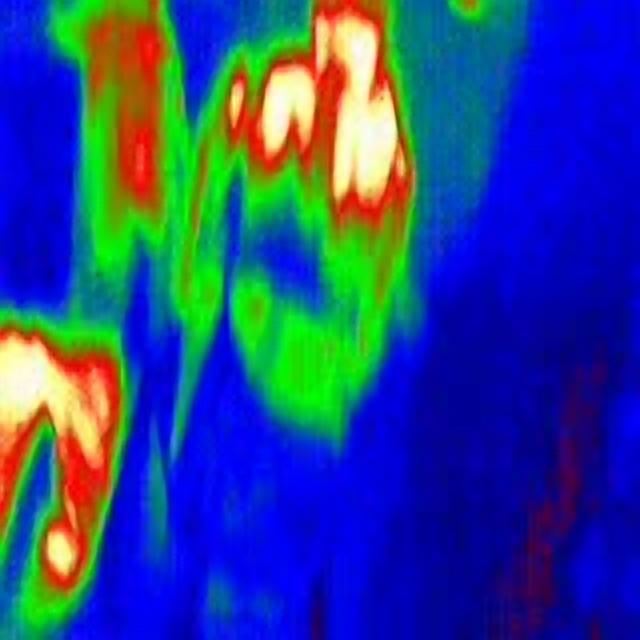
Detected objects:
label: person
label: person